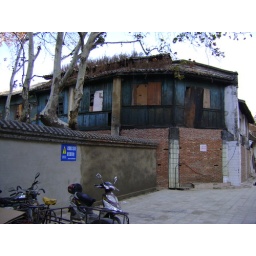
Old buildings near bird and flower market